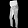
Label: Trouser